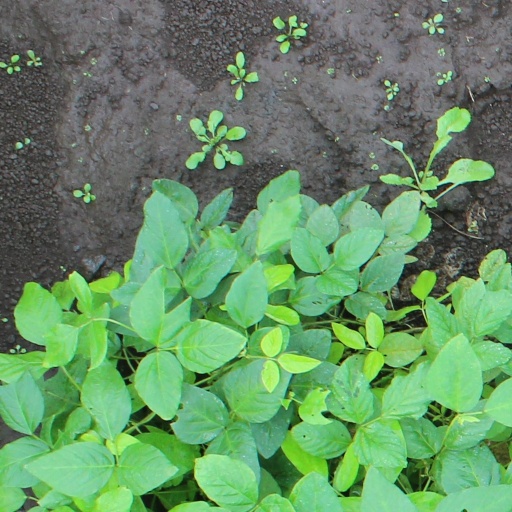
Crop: soybean